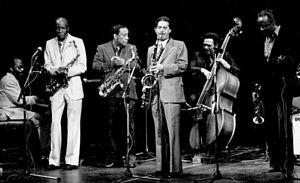
De gauche à droite
Scott Hamilton est un saxophoniste ténor de jazz américain né le 12 septembre 1954 à Providence, Rhode Island.